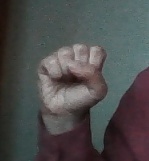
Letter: saad